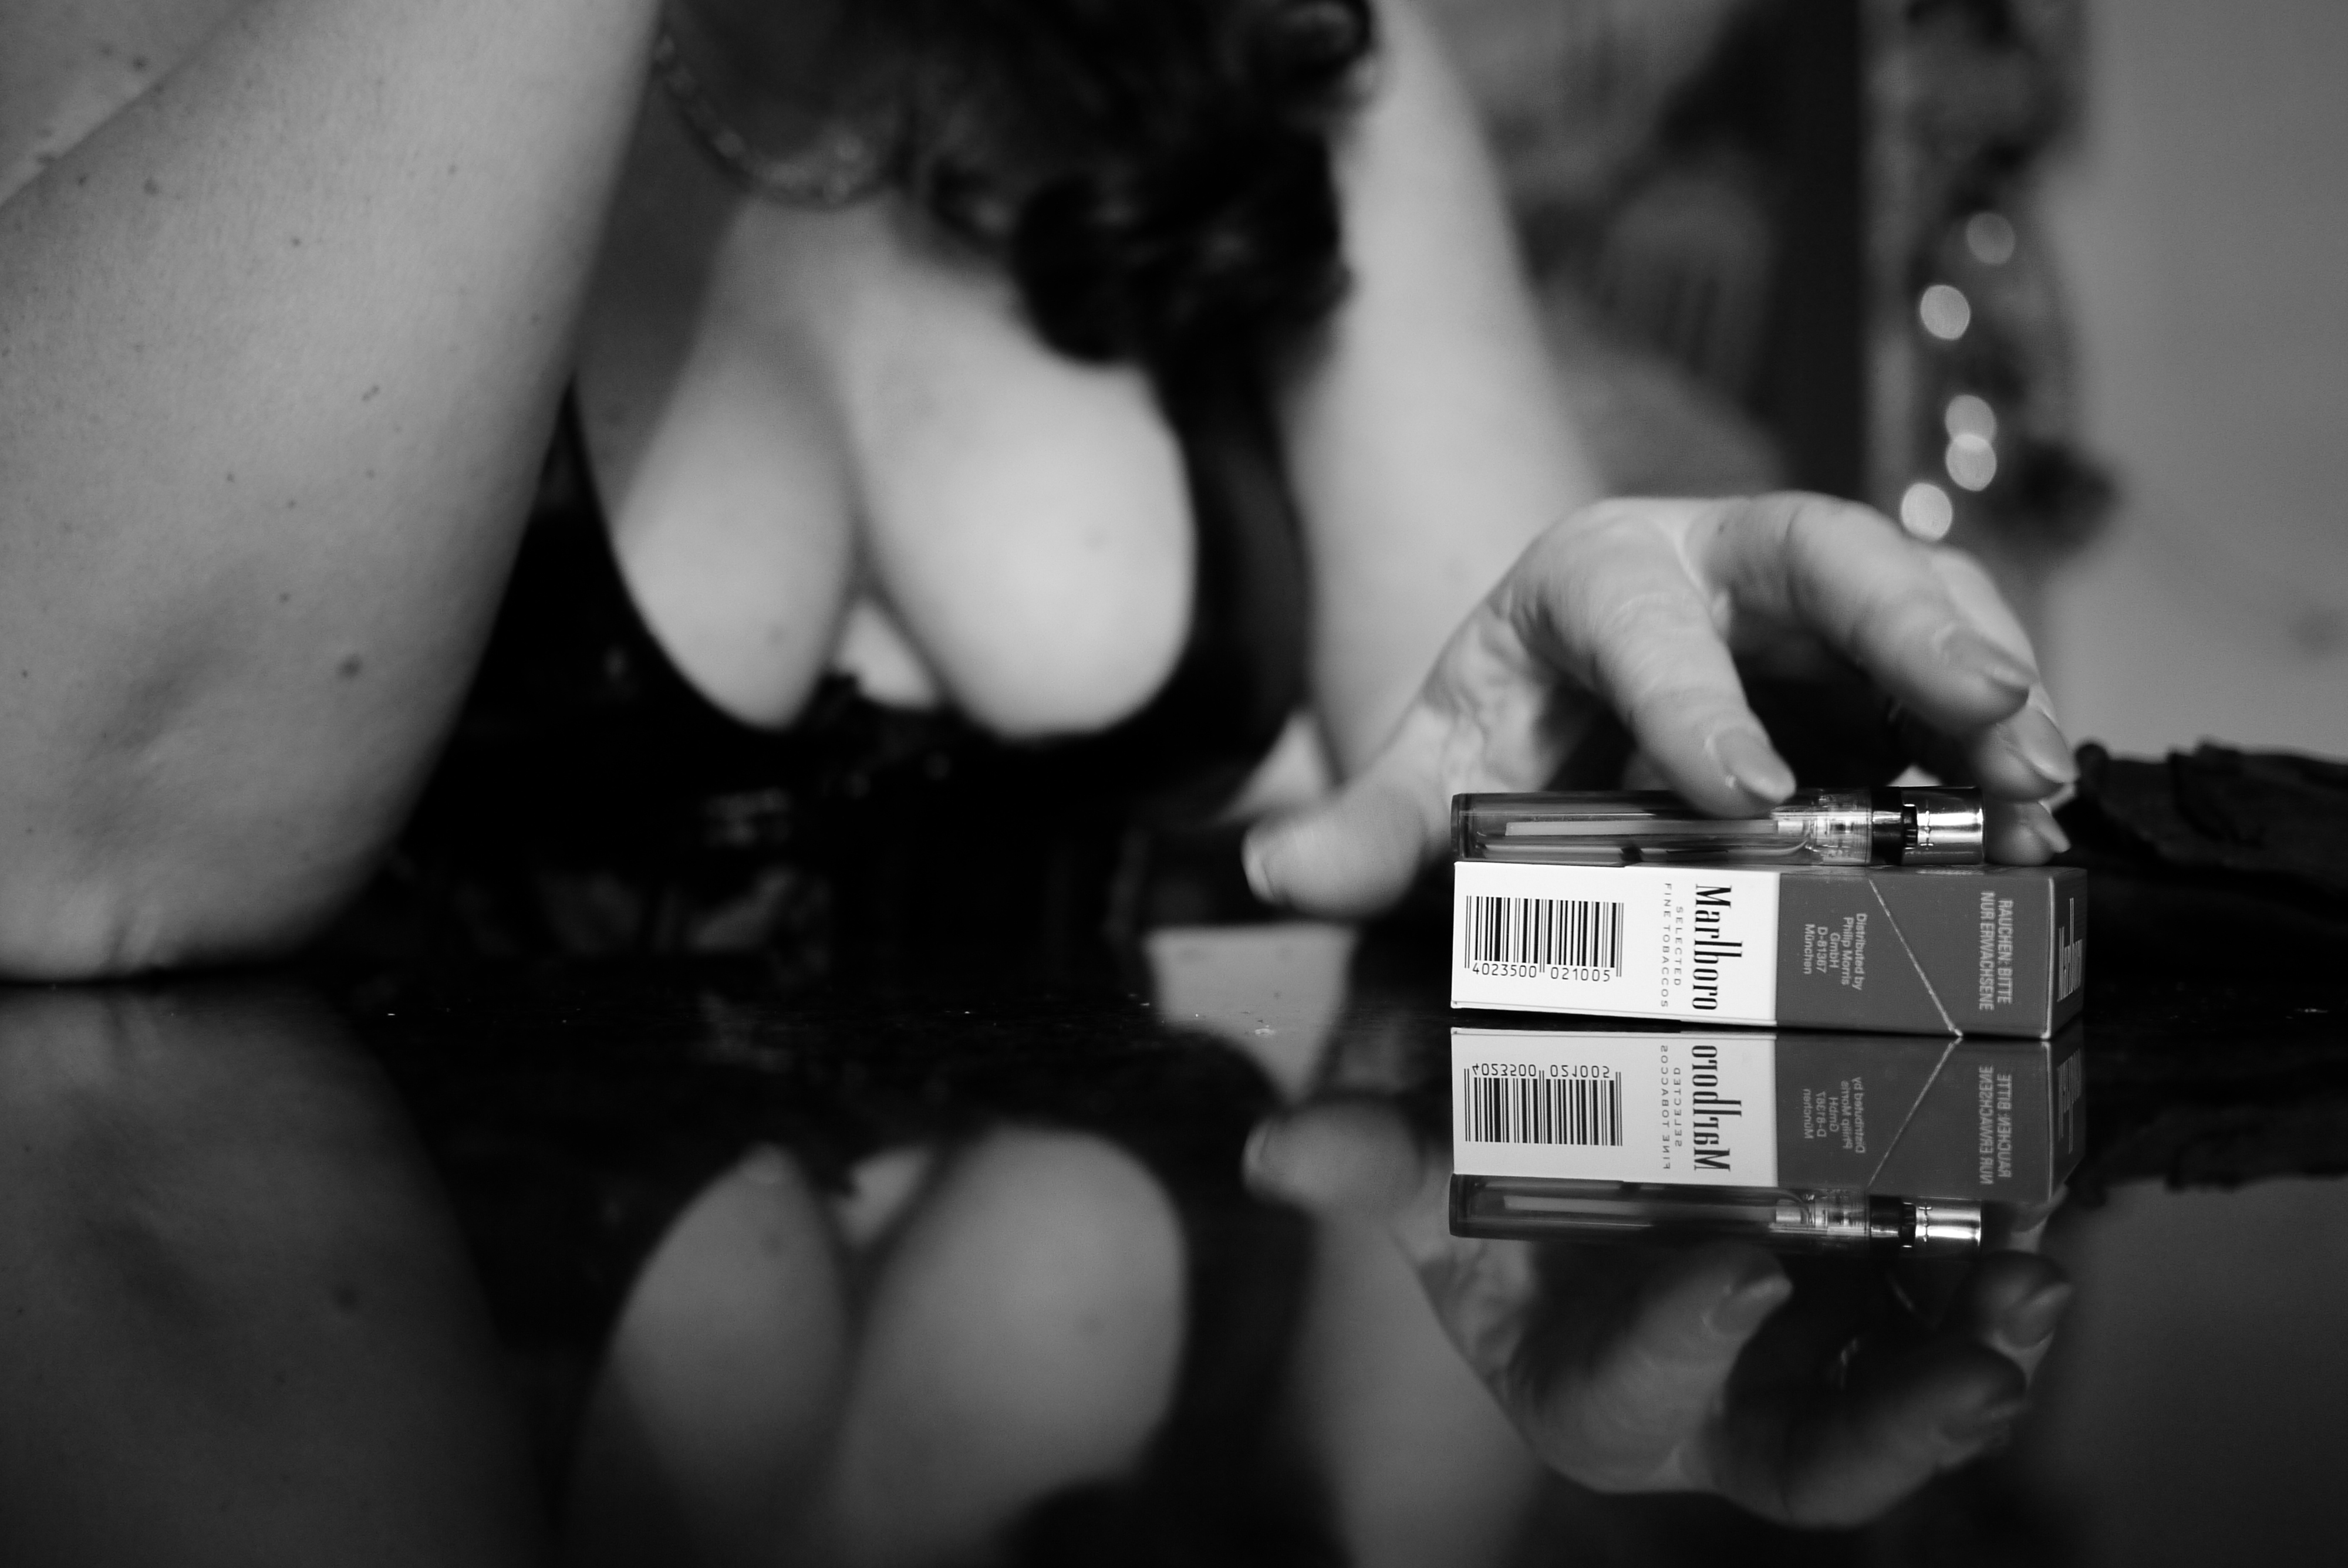
hand, person, black and white, girl, woman, white, street, camera, photography, ebook, training, black, monochrome, streetphotography, flickr, thomas, video, olympus, photograph, beauty, omd, image, fuji, leica, emotion, monochrom, leuthard, hcb, thomasleuthard, streettogs, interaction, sense, monochrome photography